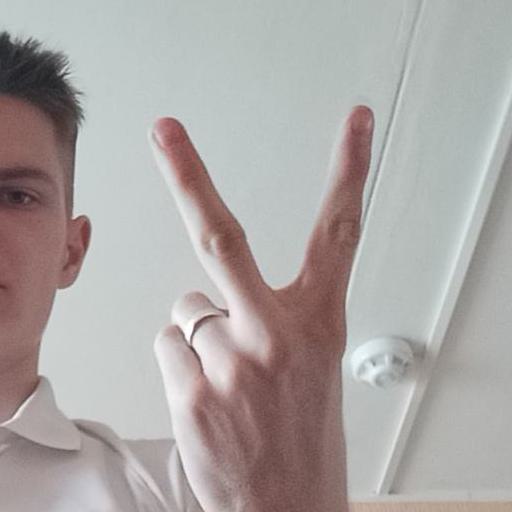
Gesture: peace_inverted